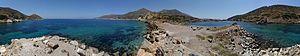
Cnide ou Knidos est une ville de la Grèce antique située sur les côtes de Carie, dans l'actuelle Turquie, au nord de l'île de Rhodes.